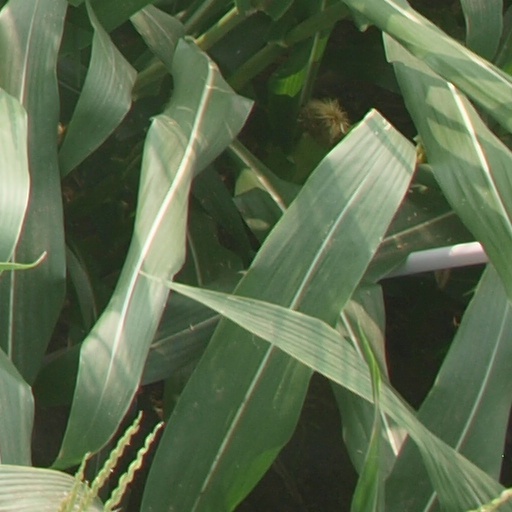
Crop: maize; corn